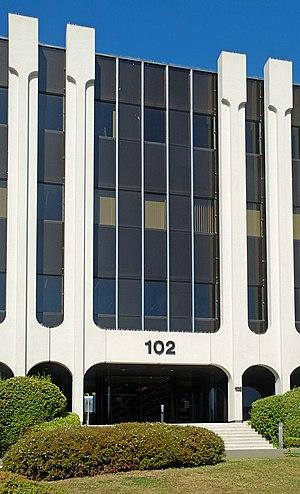
Belgique - Bruxelles - Boulevard de la Woluwe 102 (Architecture fonctionnaliste en Belgique)
L'architecture fonctionnaliste est le style qui domine l'architecture en Belgique durant les années 1950, 1960 et 1970, aux côtés de l'architecture monumentale.